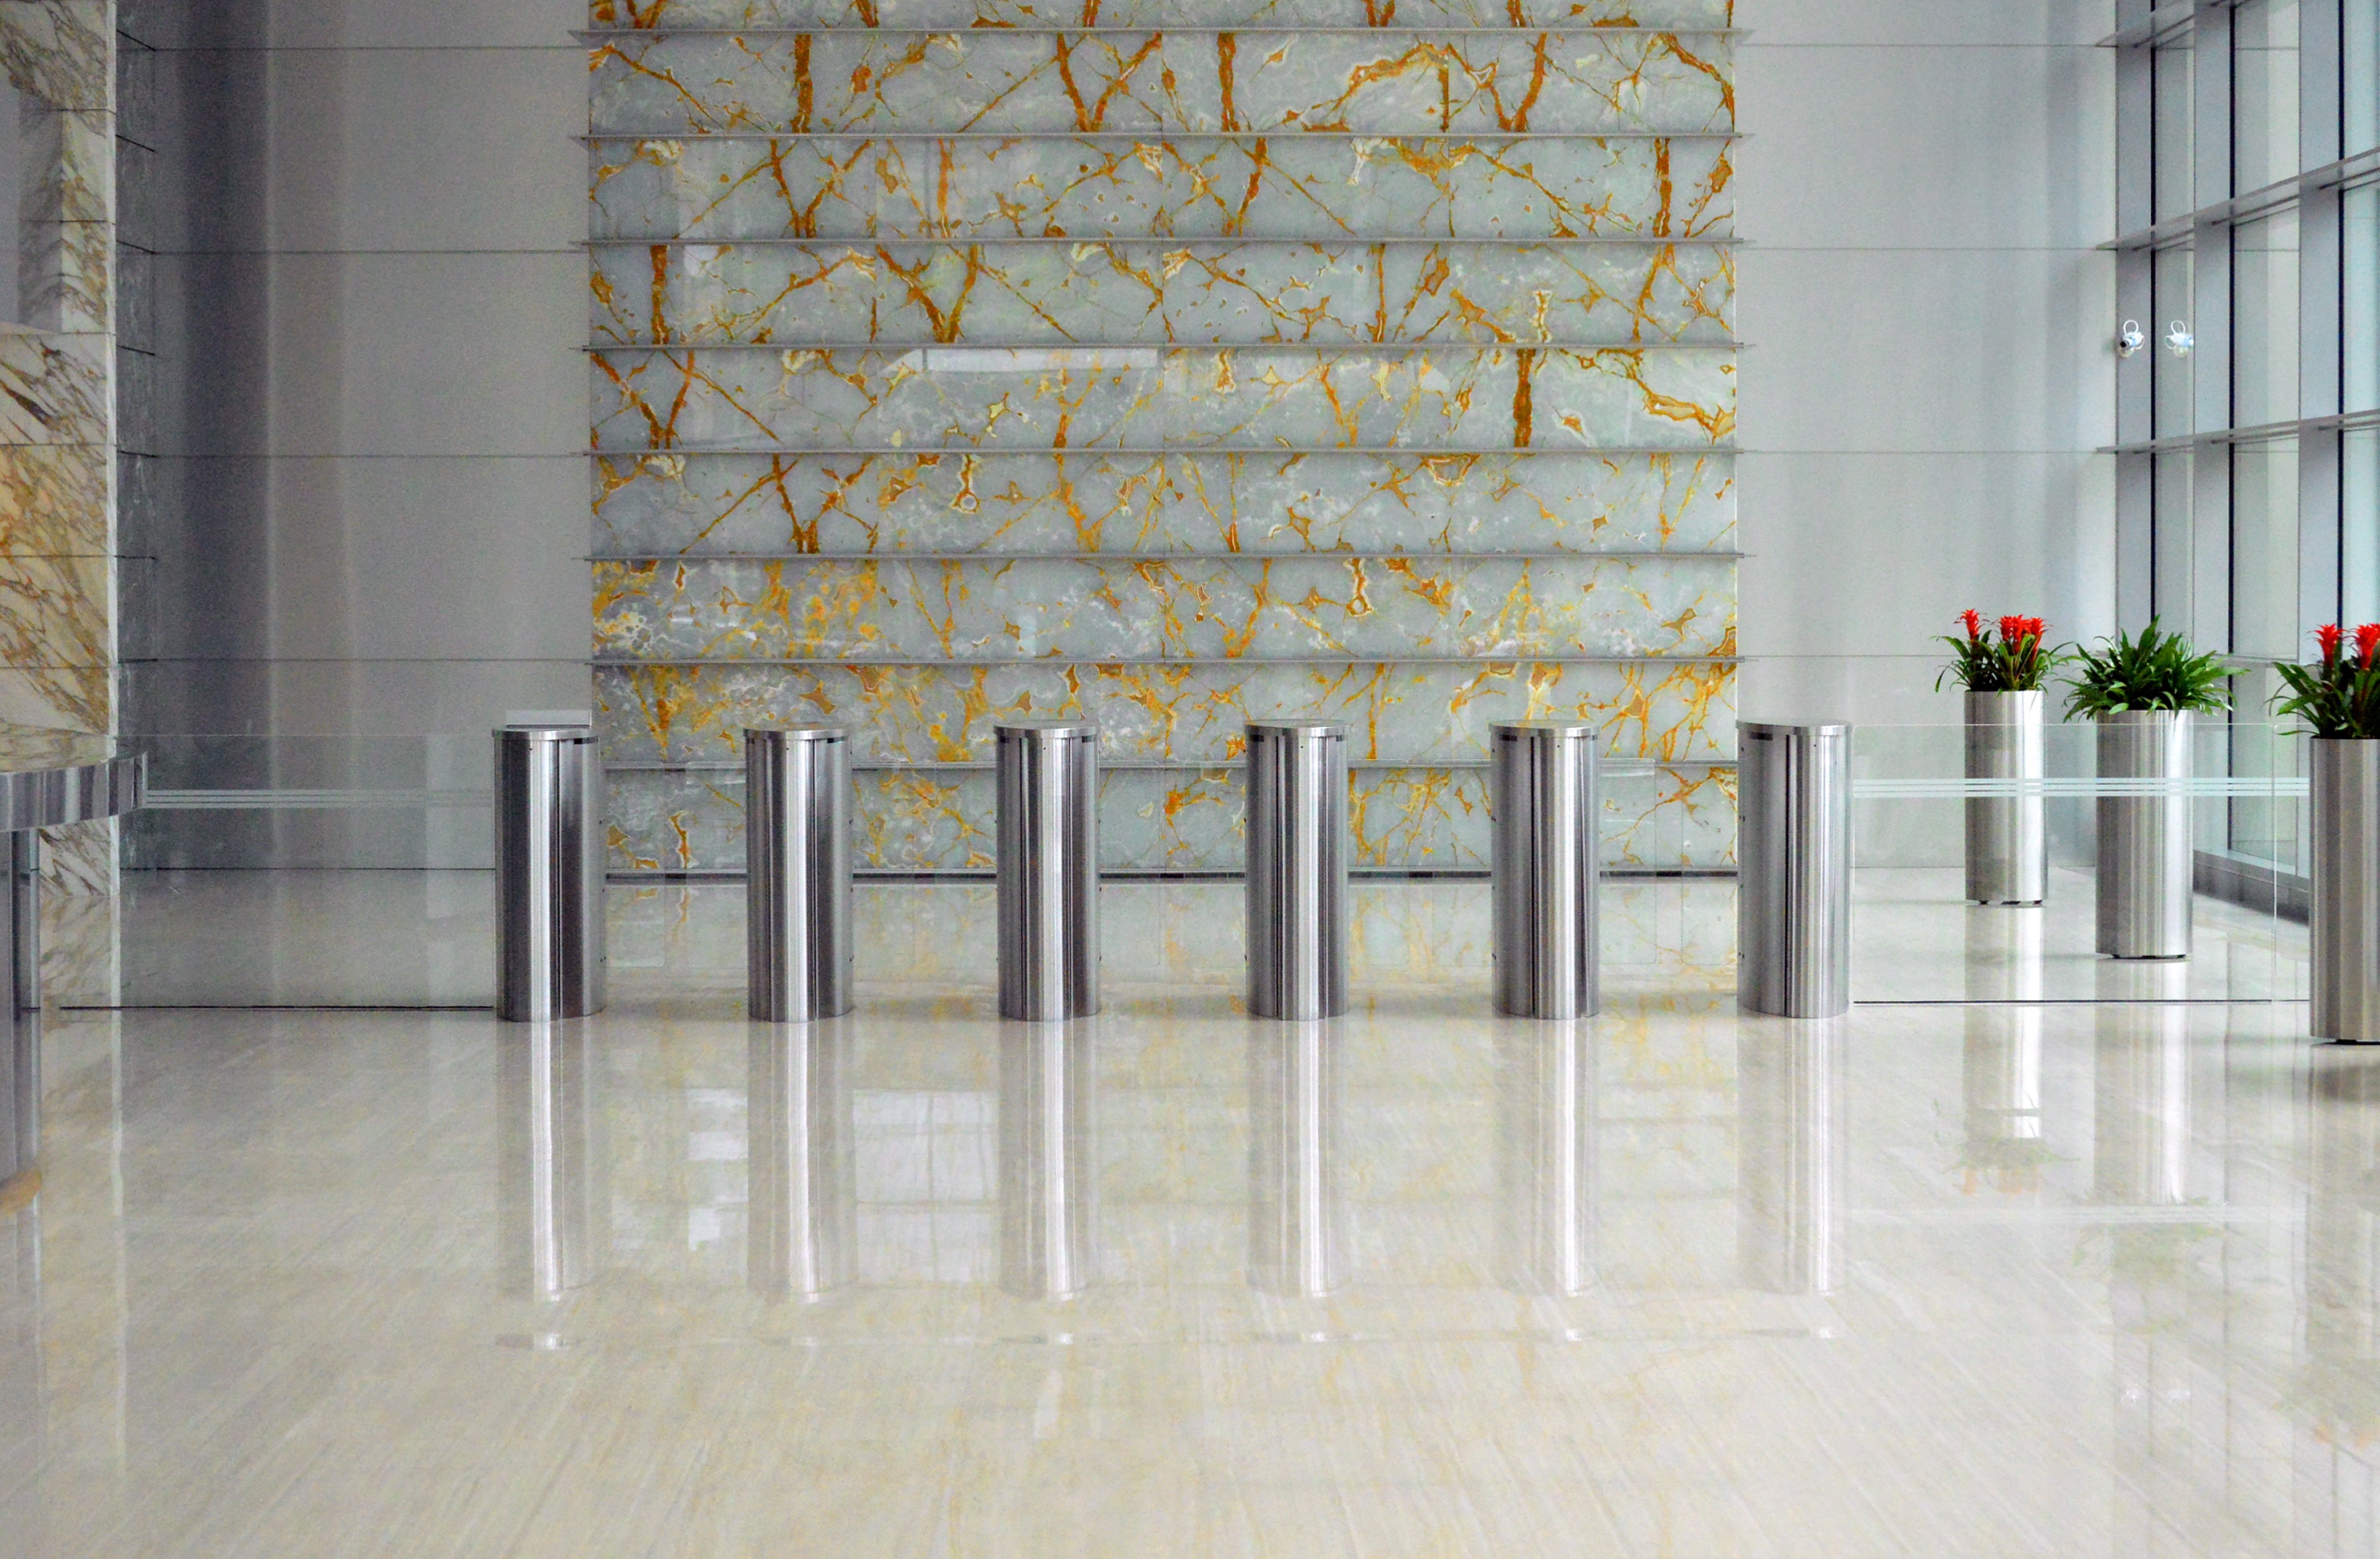
architecture, floor, interior, glass, building, city, entrance, corporate, office, property, tile, business, room, modern, material, interior design, inside, district, modern building, design, new, control, center, system, moscow, foyer, russia, lobby, contemporary, access, financial, workplace, financial district, flooring, wood flooring, spacious, business building, russian federation, modern office, window covering